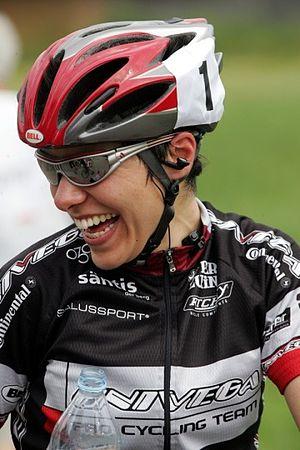
Sereina Trachsel, née le 9 février 1981 à Weiach, est une coureuse cycliste suisse.